DuckTales 2

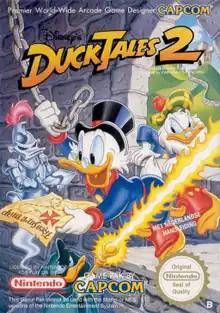
European cover art

DuckTales 2 is a 1993 platform game developed and published by Capcom for the Nintendo Entertainment System. The game was ported to the Game Boy handheld system in Japan and North America the same year. "DuckTales 2" is a sequel to "DuckTales", and is based on the Disney's animated TV series of the same name. Just like in the 1989 predecessor, the story involves Scrooge McDuck traveling around the globe collecting treasure. The player can freely choose levels to explore, similar to Mega Man series. The game also features new elements like option to revisit a level or additional collecting pieces of a map of the lost treasure of McDuck.